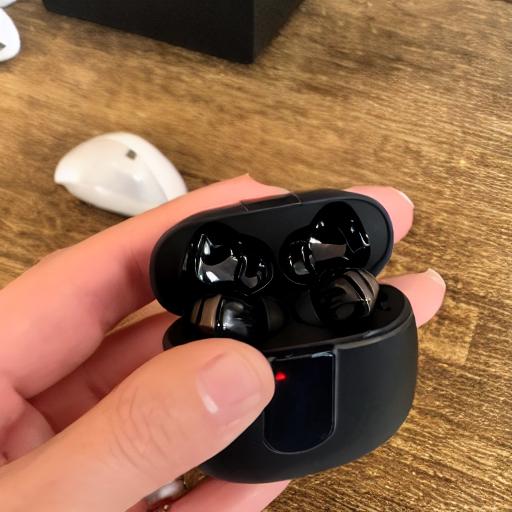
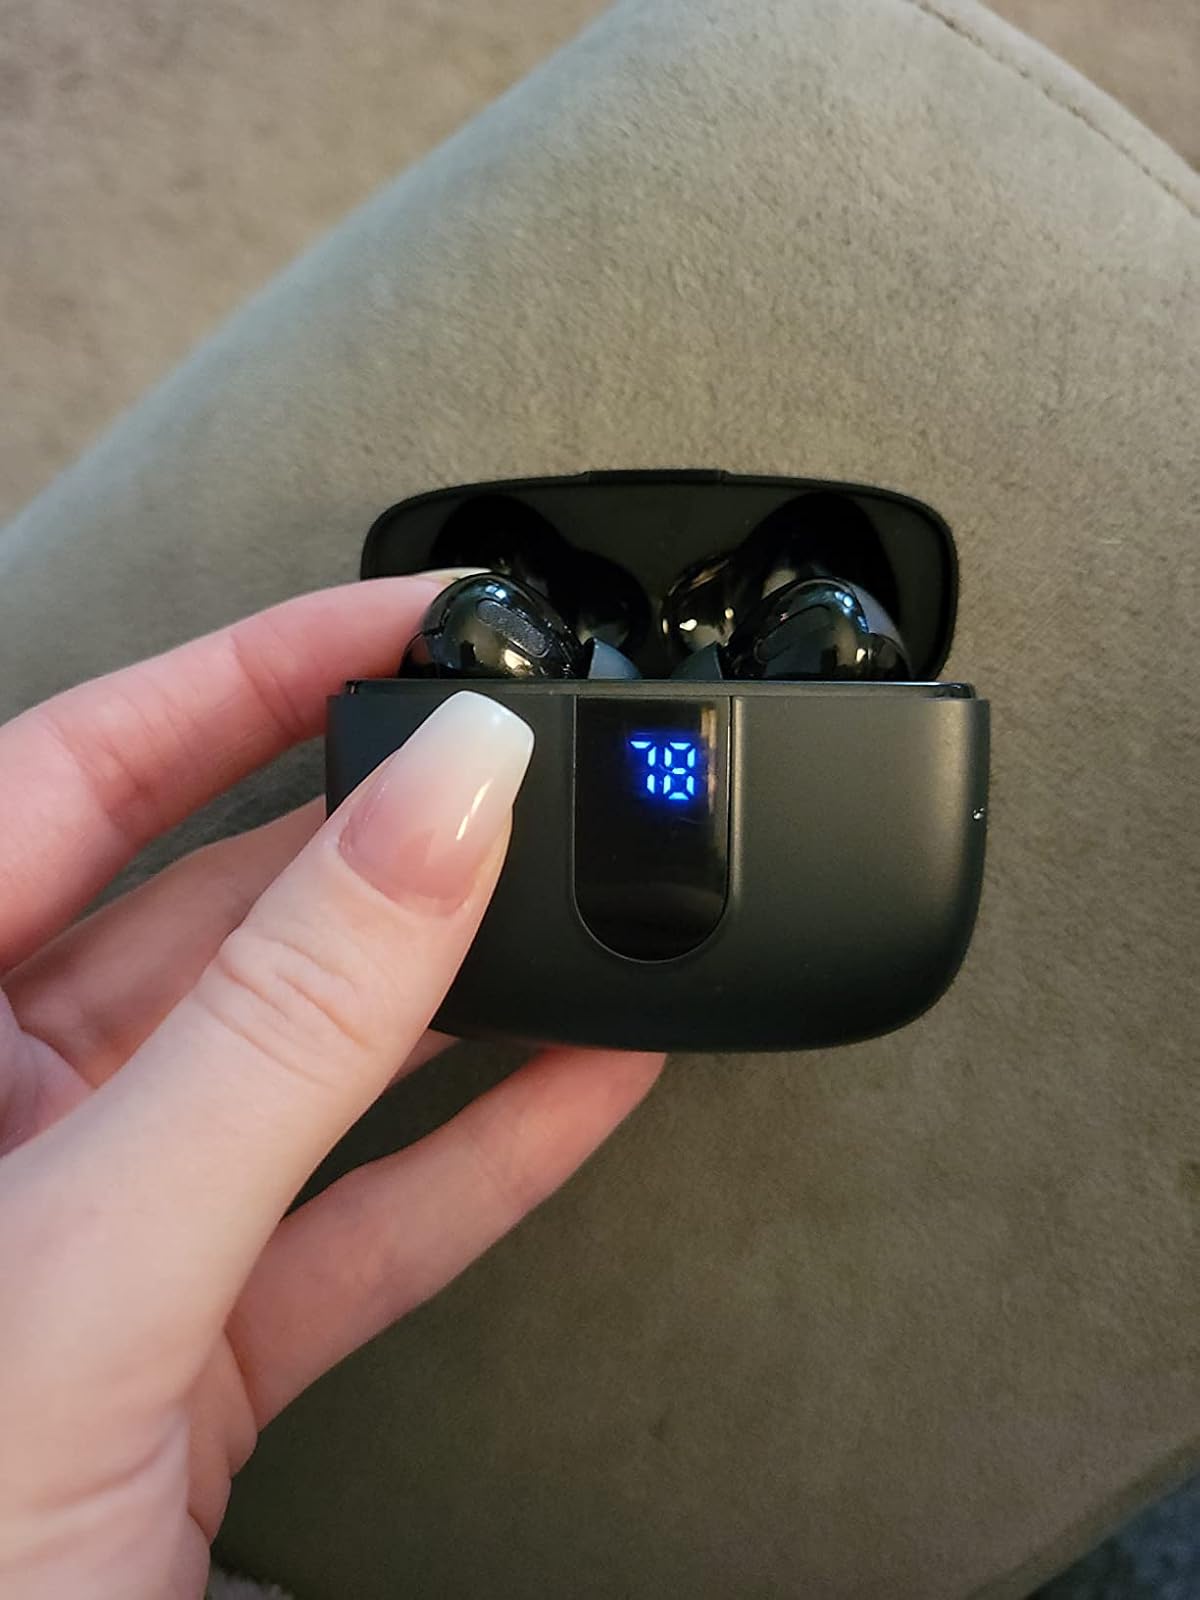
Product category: earbuds
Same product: no